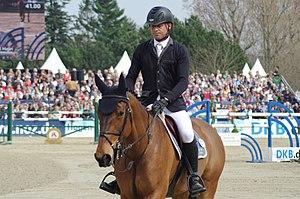
Castlefield Eclipse, née en 2002, est une jument irlandaise appartenant à Jocelyne et Arturo Fasana.